Europasaurus

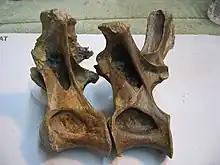
Two back-vertebrae

Front dorsal vertebrae are strongly opisthocoelous like the cervicals, and can be placed in the series based on the absence of the and low placement. The internal structures are open and like "Camarasaurus", "Giraffatitan" and "Galvesaurus", but unlike these taxa this pneumaticity does not extend into the middle and posterior dorsal vertebrae. The arrangement and presence of anterior laminae in "Europasaurus" is similar to other basal macronarians, but unlike more basal taxa (e.g. "Mamenchisaurus", "Haplocanthosaurus") and more derived taxa (e.g. "Giraffatitan"). The middle dorsals possess a pneumatic cavity that extends upwards into the , like in "Barapasaurus", "Cetiosaurus", "Tehuelchesaurus", and "Camarasaurus". The ventral edge of this opening is rhomboidal and well-defined. In the posterior vertebrae, the lateral pneumatic cavity has shifted higher on the centrum, a change seen in other basal macronarians. These are wide anteriorly, and narrow to become acutely angled posteriorly. The of "Europasaurus" stands vertically, a basal feature not seen in "Brachiosaurus" or more derived sauropods.